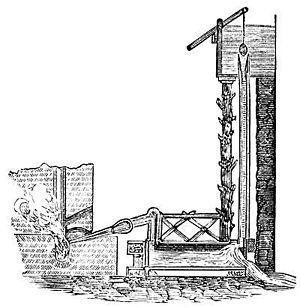
Forge catalane
La trompe hydraulique est une installation utilisant une chute d'eau pour souffler de l'air, en l'aspirant dans un tube par effet Venturi puis en le comprimant, du fait de la hauteur de chute.
La forge catalane, ou forge à la catalane, est un ensemble de procédés technologiques destinés à obtenir du fer, par réduction directe du minerai — sans passer par l’intermédiaire de la fonte comme dans un haut fourneau — puis cinglage du massé obtenu. La forge catalane utilise une force hydraulique pour actionner, d'une part, un marteau ou martinet, et d'autre part un système de ventilation, la trompe, destiné à entretenir la combustion du foyer. Le terme désigne aussi bien la technologie en soi, que le bâtiment où s'exerce cette activité. Contrairement à ce que peut laisser penser son nom, ce type de forge a été utilisé un peu partout du XVIIᵉ au XIXᵉ siècle dans les zones de montagne, Alpes, Massif central et Pyrénées, mais aussi par les premiers colons américains.